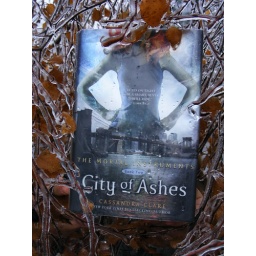
City of ashes in a tree that iced over. It's my entry for the City of glass ARC contest.